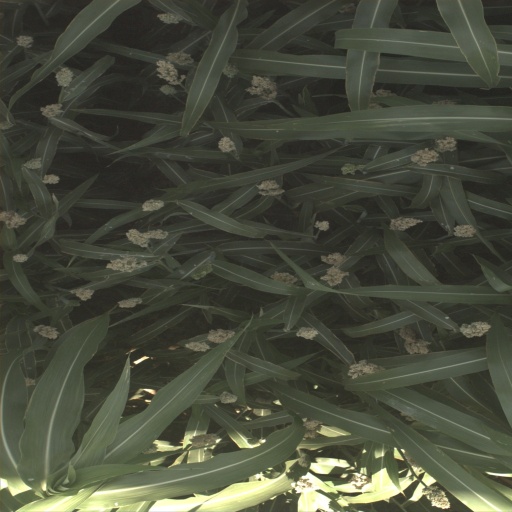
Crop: sorghum